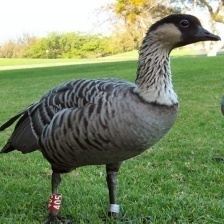
Species: HAWAIIAN GOOSE
Scientific name: BRANTA SANDVICENSIS
ImageNet parent category: goose